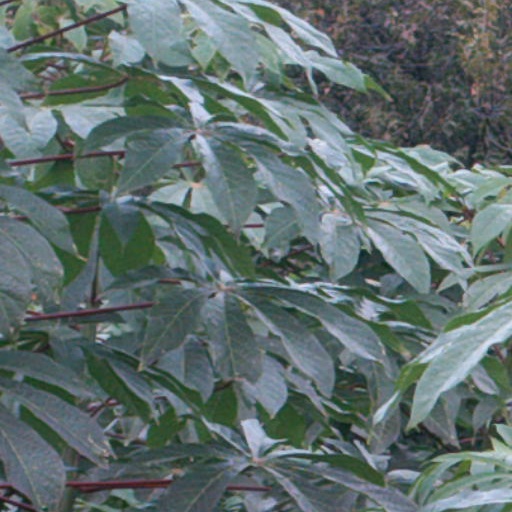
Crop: cassava